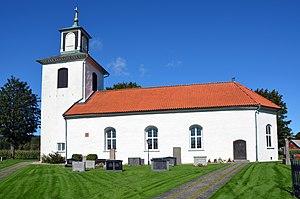
Marbäck est une localité de Suède située dans la commune d'Ulricehamn du comté de Västra Götaland. Elle couvre une superficie de 0,63 km². En 2010, elle compte 474 habitants.